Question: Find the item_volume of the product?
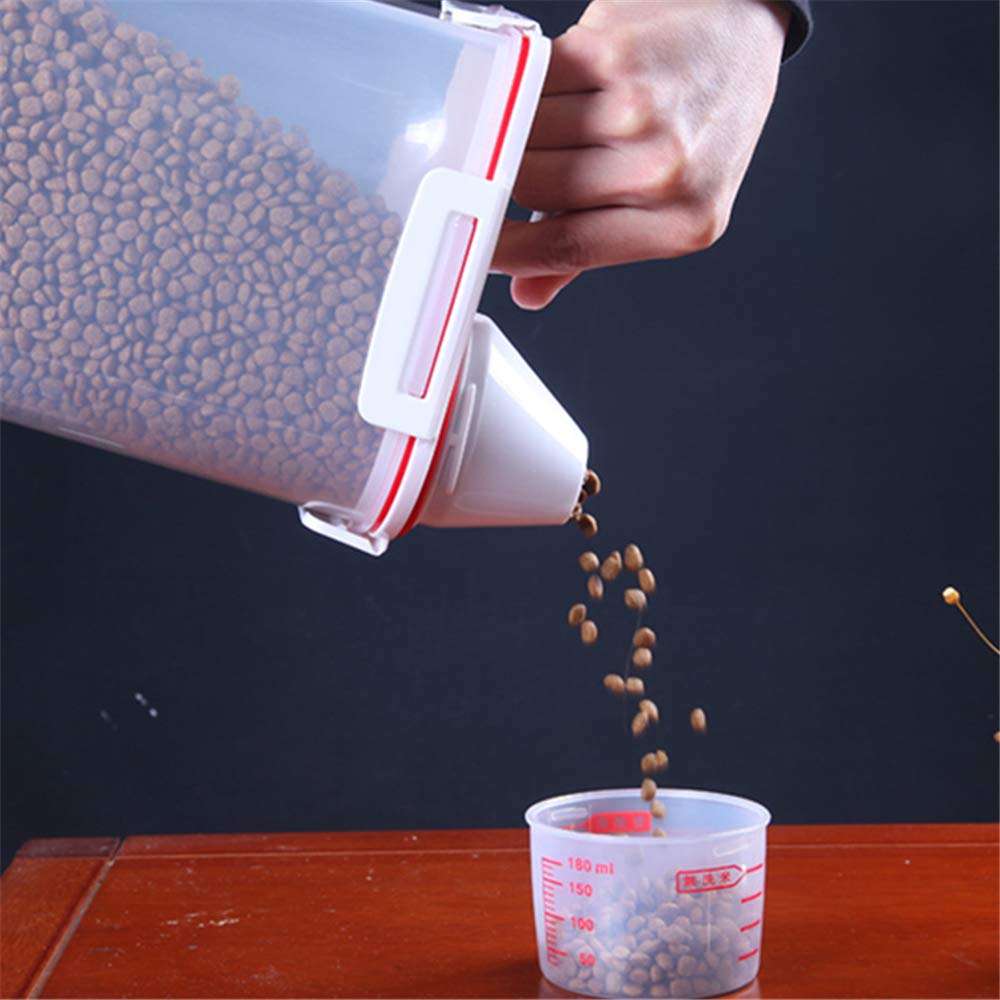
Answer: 180.0 millilitre